Wu Lien-teh

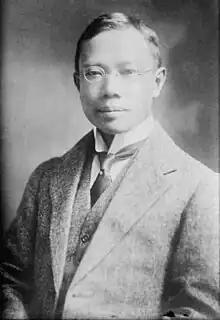
Portrait of Dr. Wu Lien-Teh

Wu Lien-teh (Goh Lean Tuck and Ng Leen Tuck in Minnan and Cantonese transliteration respectively; 10 March 1879 – 21 January 1960) was a Malayan physician renowned for his work in public health, particularly the Manchurian plague of 1910–11. He is the inventor of the Wu mask, which is the forerunner of today's N95 respirator.